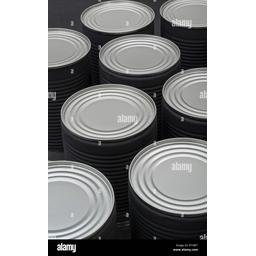
Label: metal